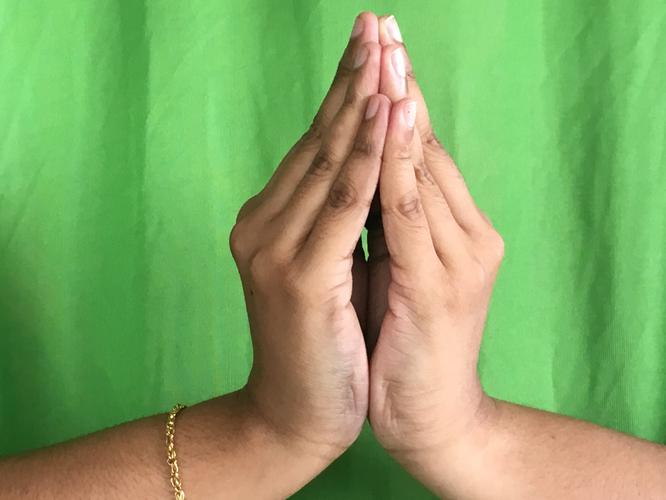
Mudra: Kapotham
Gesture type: double_hand